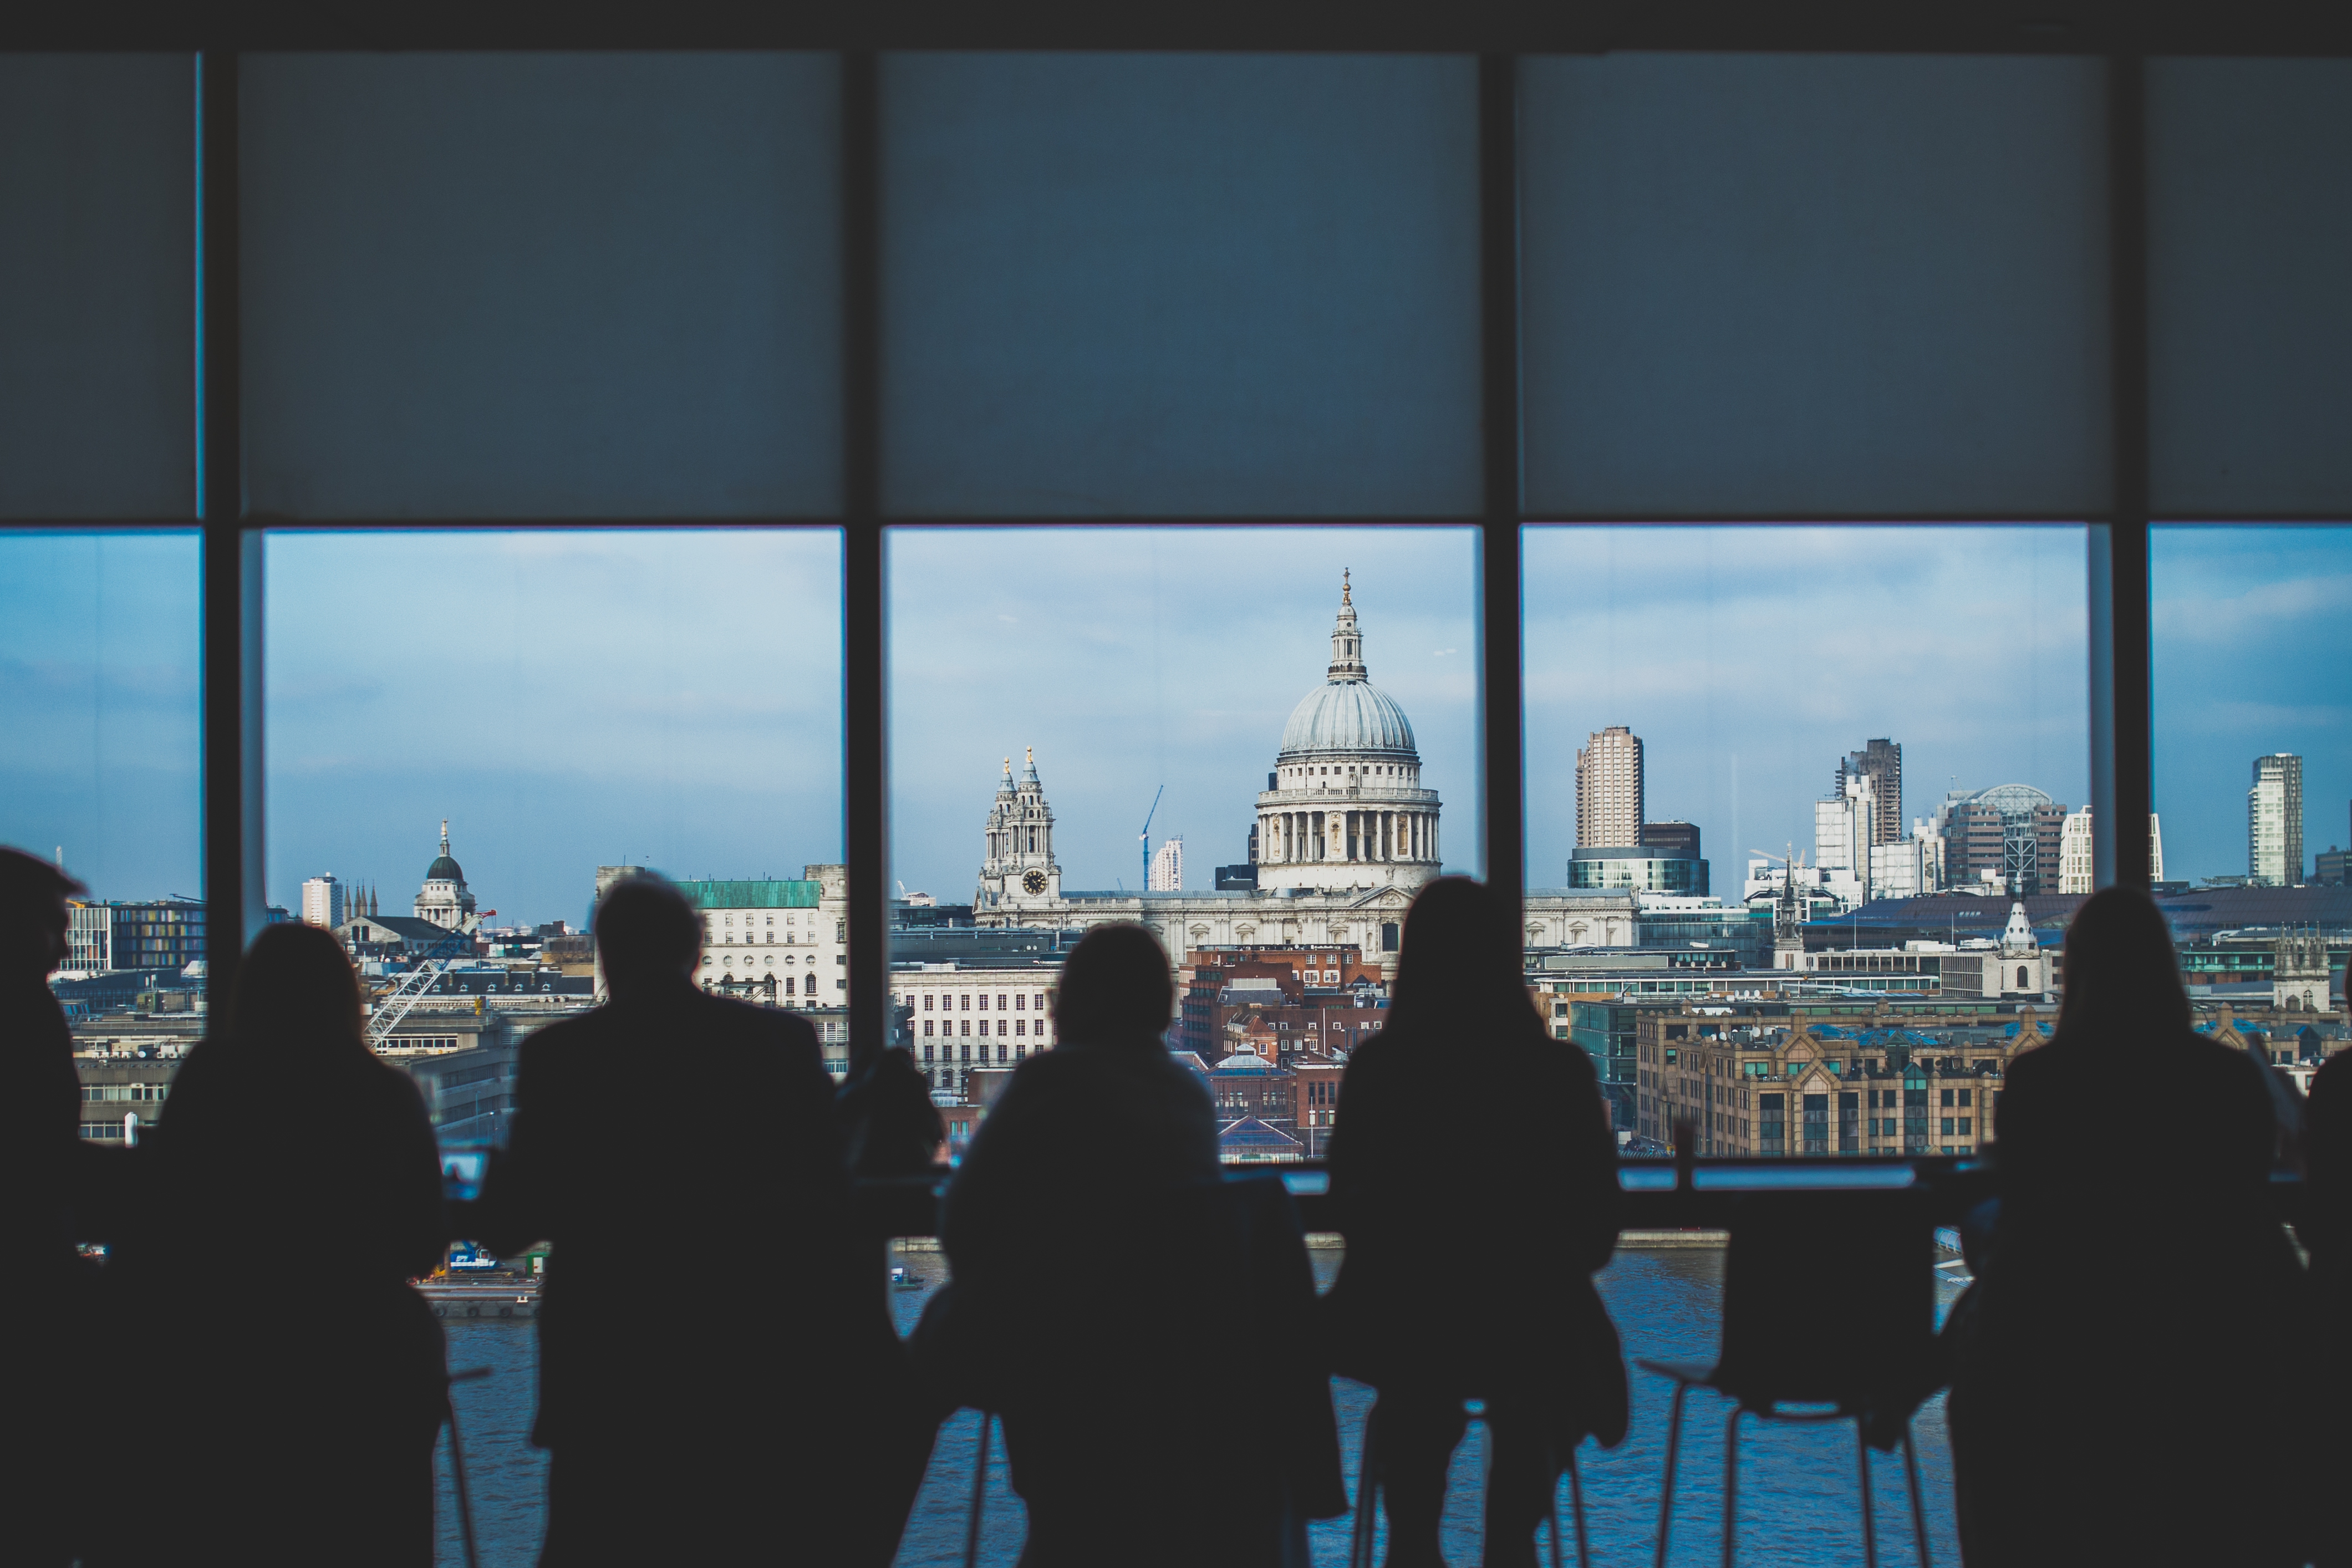
urban area, metropolitan area, city, sky, reflection, water, architecture, window, skyline, metropolis, building, photography, tourism, cityscape, vacation, glass, winter, tower, tower block